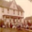
Label: house